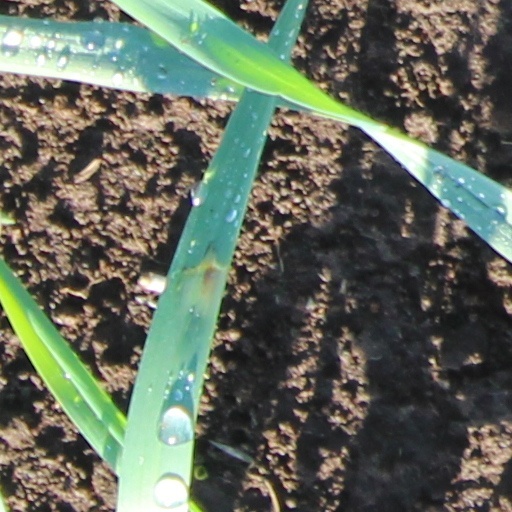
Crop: wheat